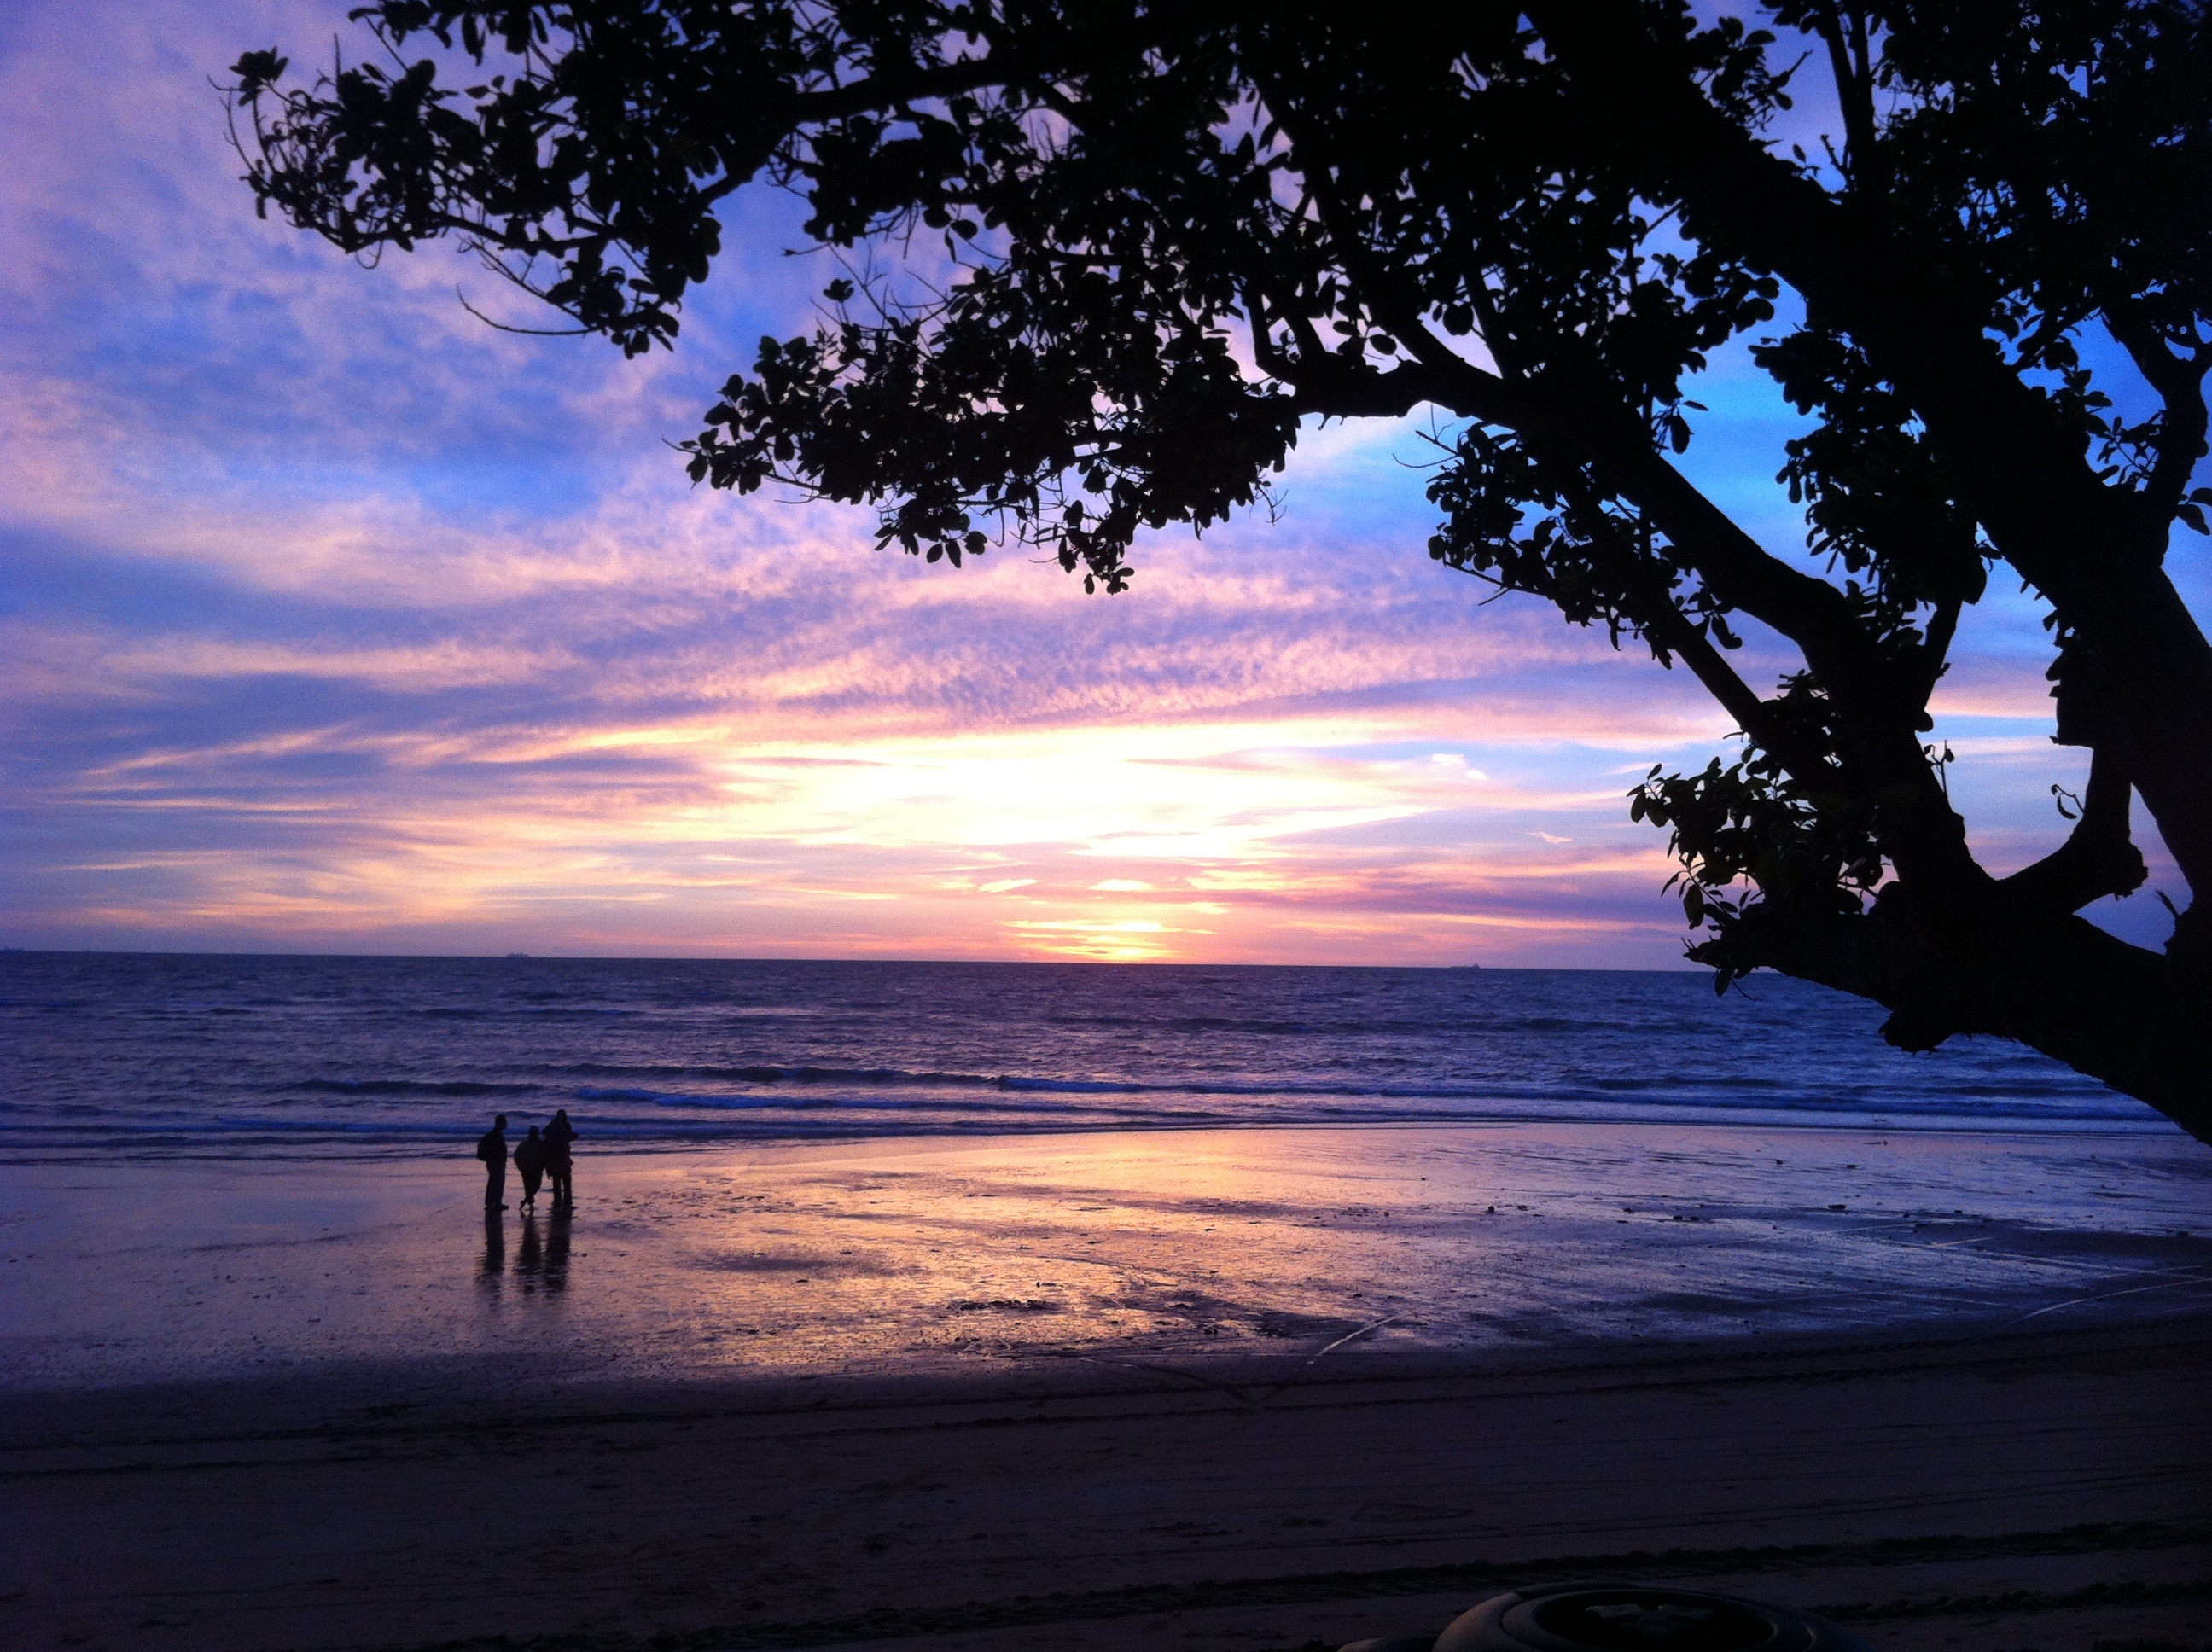
beach, sea, ocean, horizon, cloud, sky, sunrise, sunset, sunlight, morning, dawn, dusk, evening, tropical beach